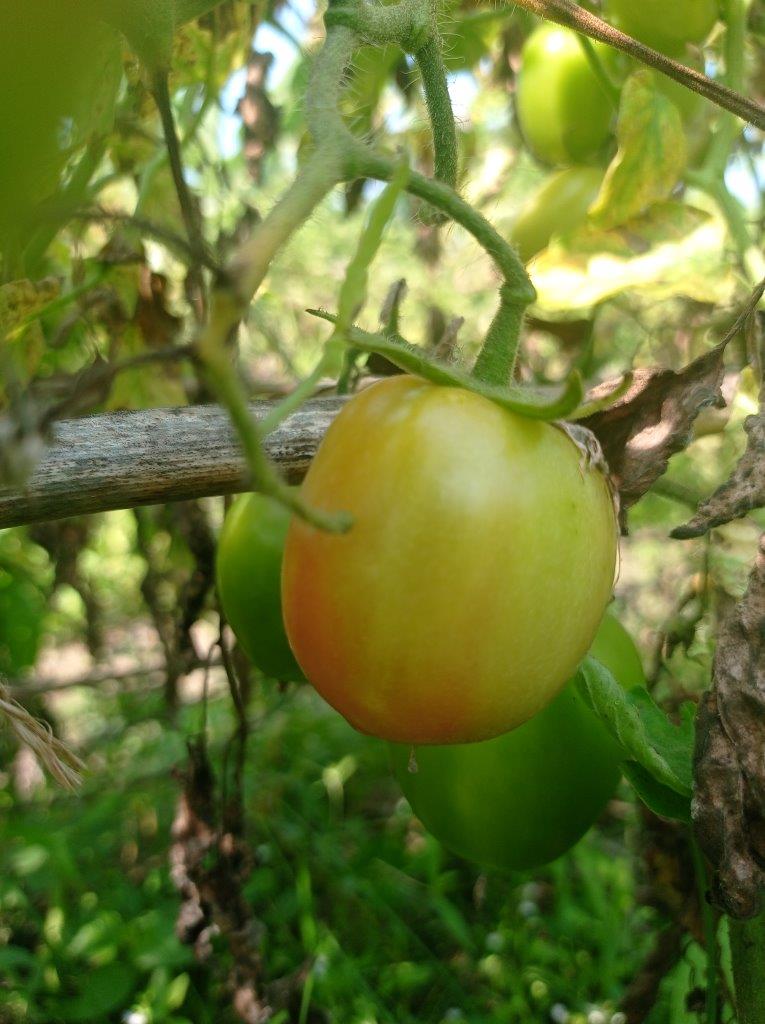
Maturity: Mature